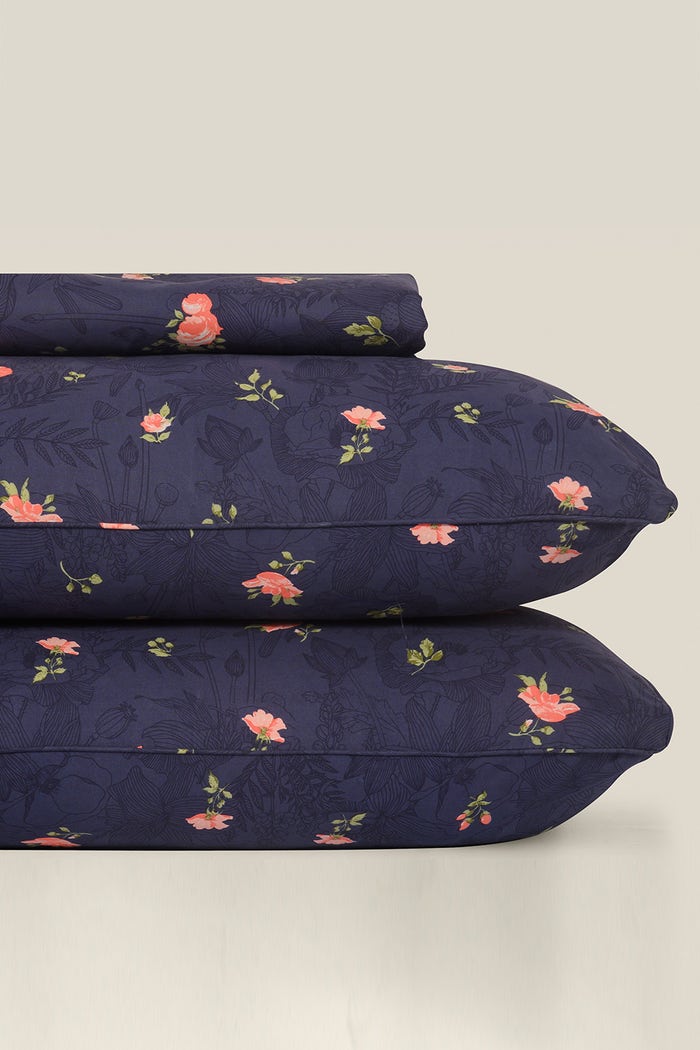
navy rose print cotton sheet